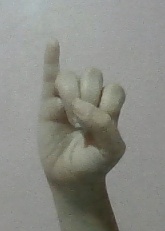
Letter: meem